Workers Alliance of America

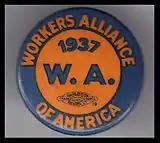
A 1937 membership button of the Workers Alliance of America.

The Workers Alliance of America (WAA) was actually a venture of the Socialist Party of America in its earliest incarnation. An inaugural convention was held early in March 1935, chaired by Socialist David Lasser, head of the New York Workers Committee on Unemployment. Lasser had in previous years rebuffed unity overtures of the Communist Party, but delegates to the WAA's founding convention received Communist Party Unemployed Councils leader Herbert Benjamin warmly, responding to his plea for organizational unity with an ovation. Following Benjamin's speech a formal resolution of the convention criticizing the Unemployed Councils of the USA as pawns of the Communist party was withdrawn. Growing sentiment for unity was apparent.